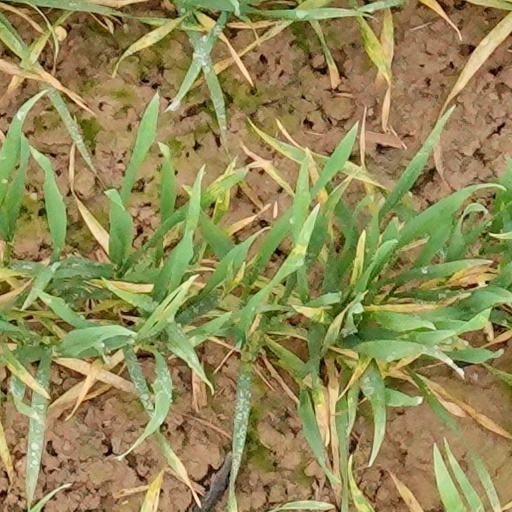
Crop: wheat